Weso, Nevada

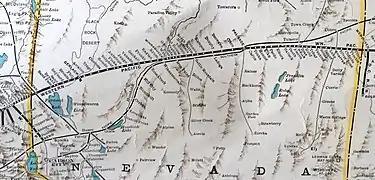
Western Pacific map of Nevada in 1931

Both Southern Pacific Transportation Company and Western Pacific Railroad operated railroads through Northern Nevada, with stations in Weso, with both operating independently until their acquisitions by Union Pacific Railroad in 1996 and 1982 respectively. The tracks are also currently used by Amtrak's "California Zephyr".